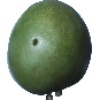
Label: mango